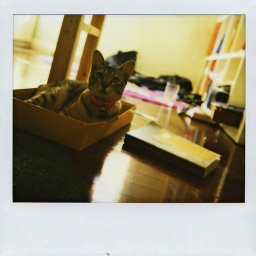
cat in a box